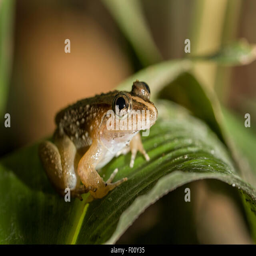
frog perched on a leaf